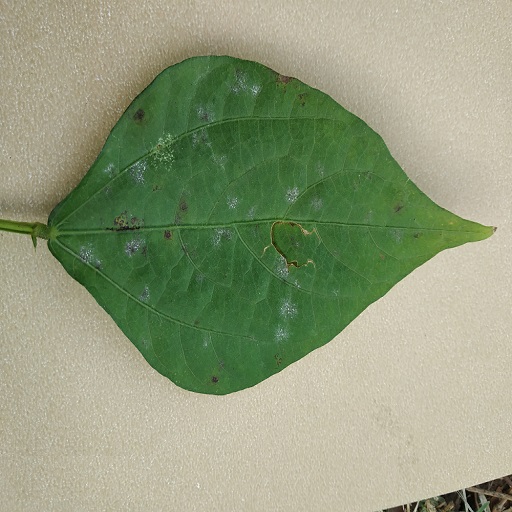
Label: Powdery Mildew